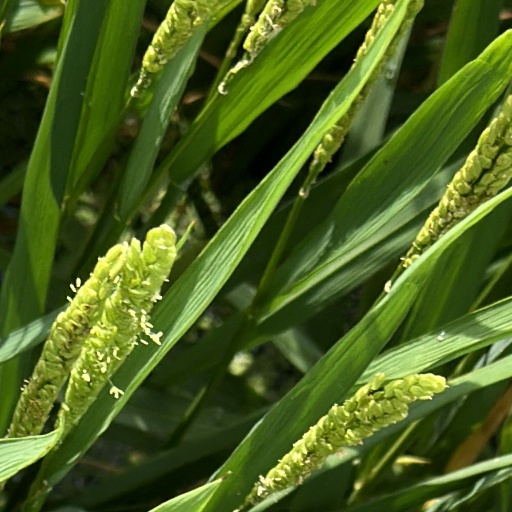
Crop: rice